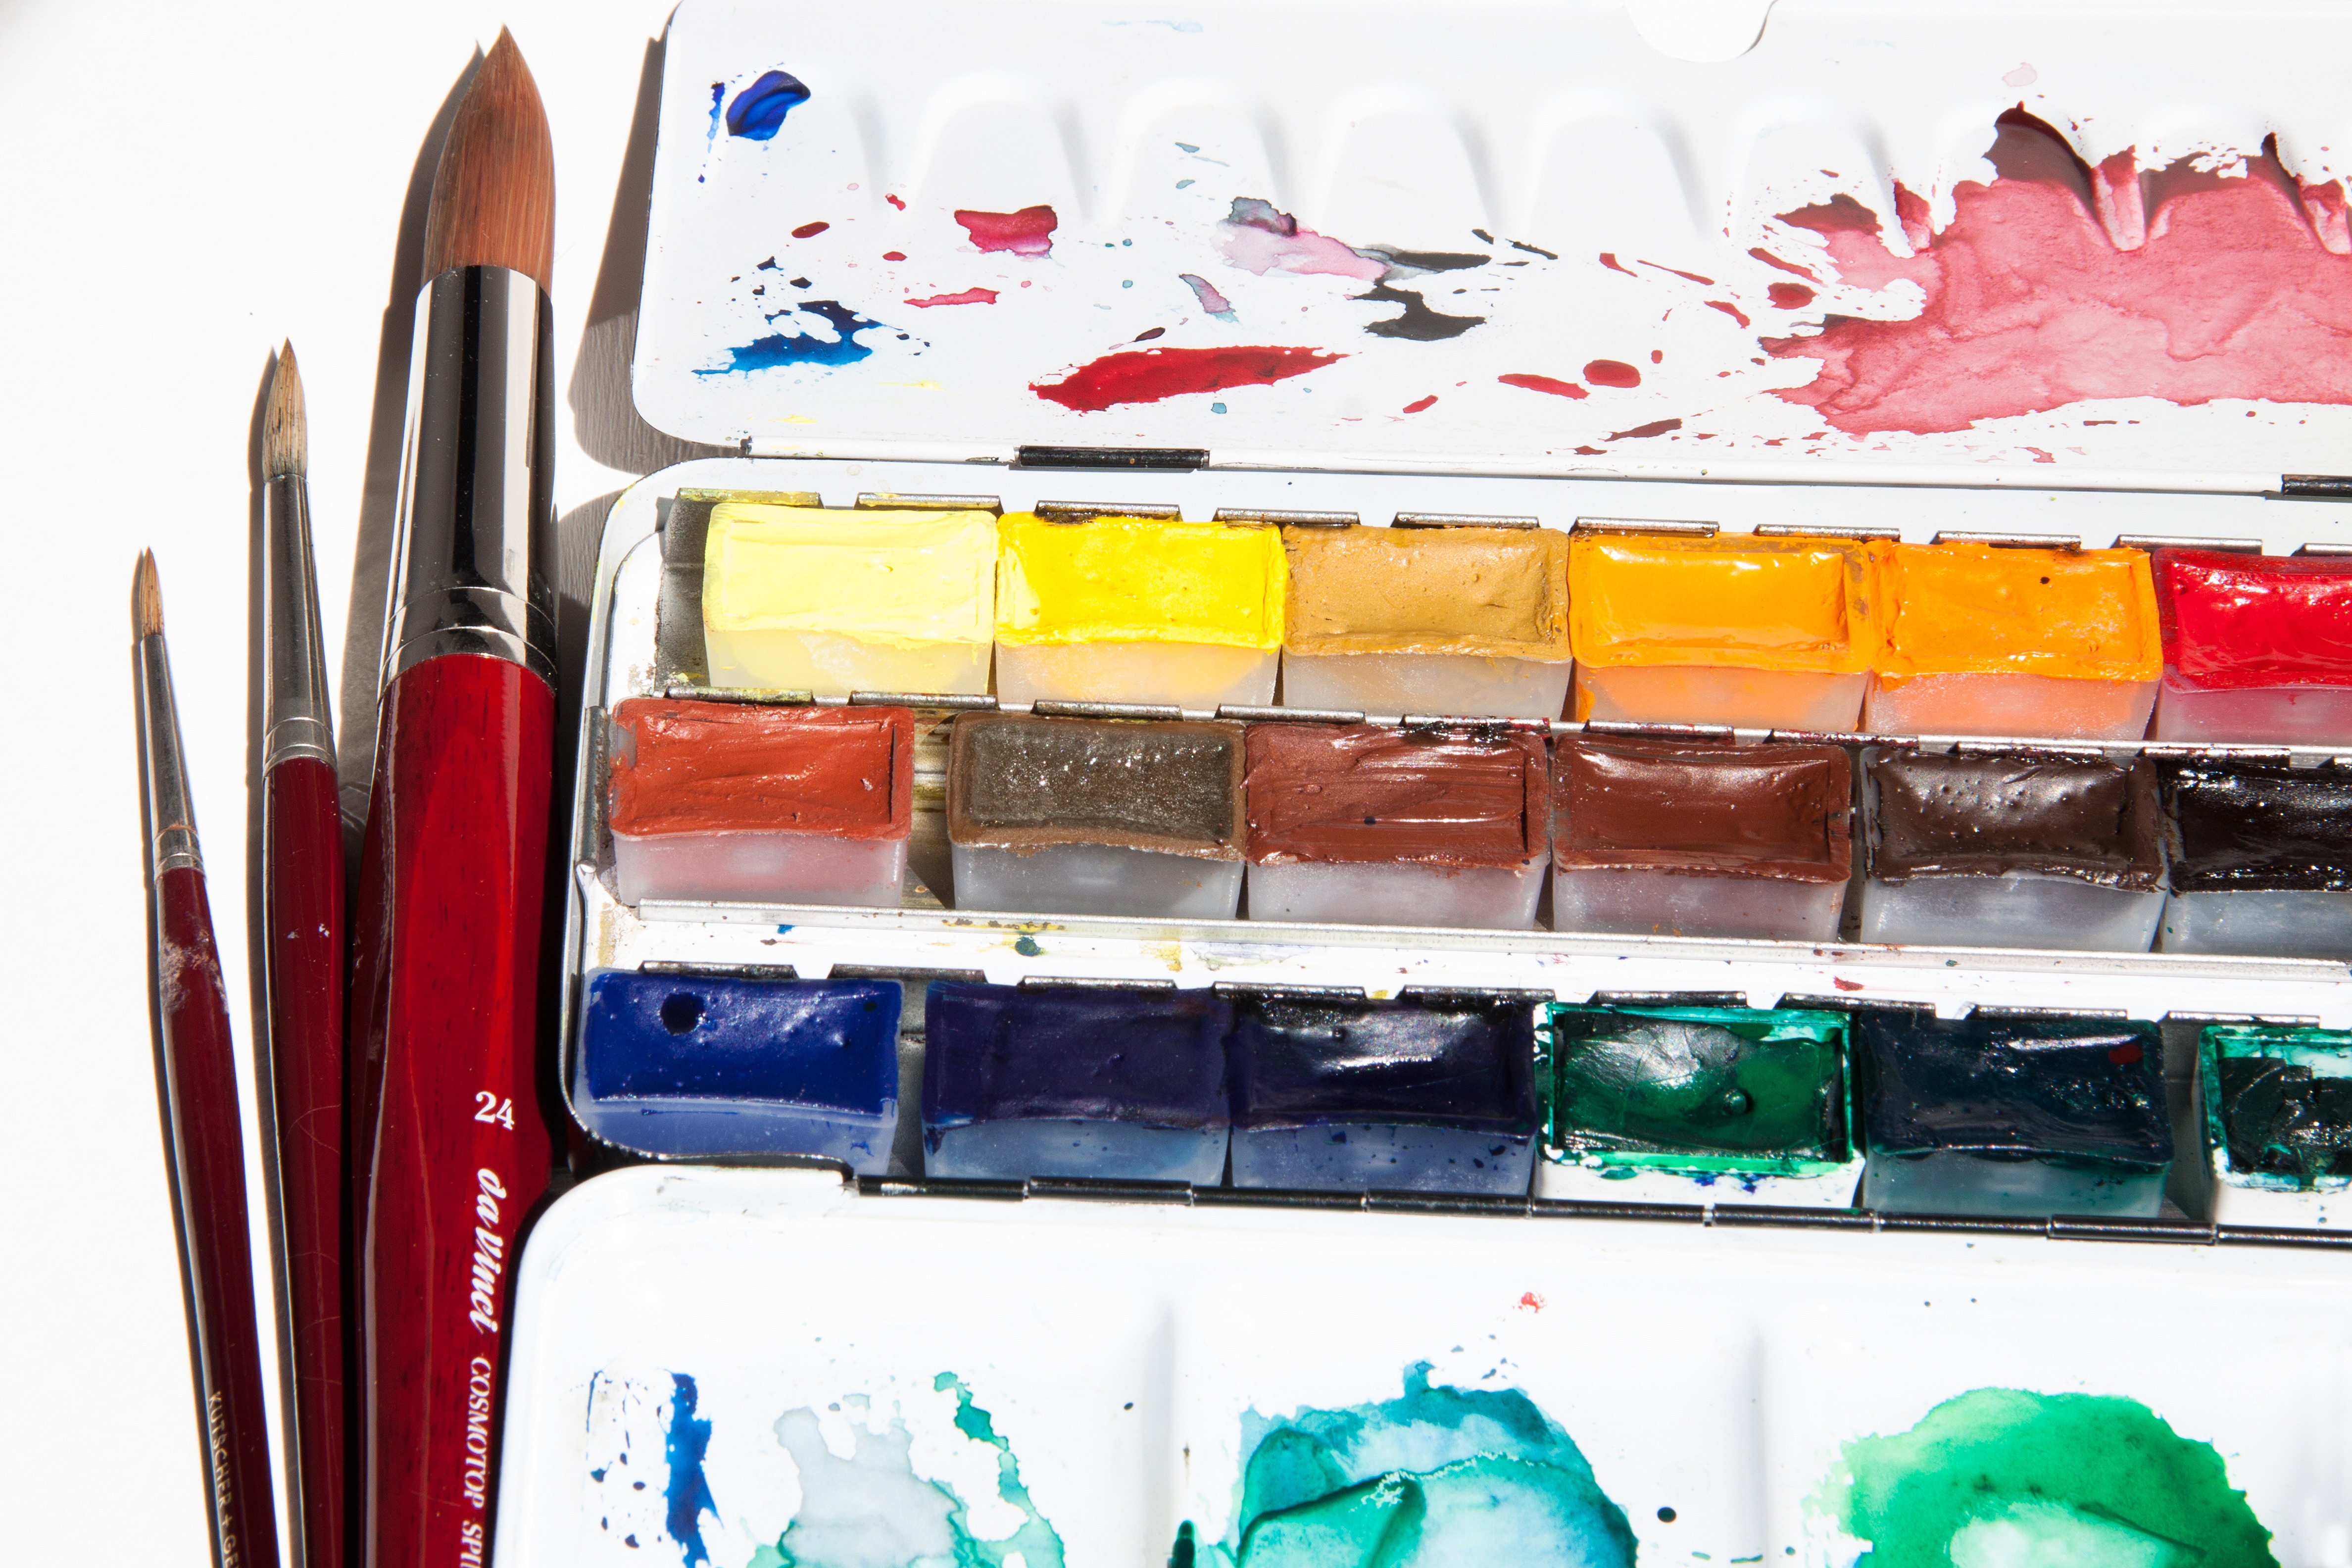
brush, color, colorful, mix, organ, malkasten, watercolor box, strengthen various, color wells, color blends